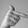
ASL letter: T